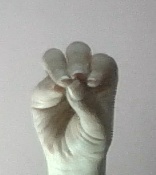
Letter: ha